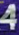
Number: 4